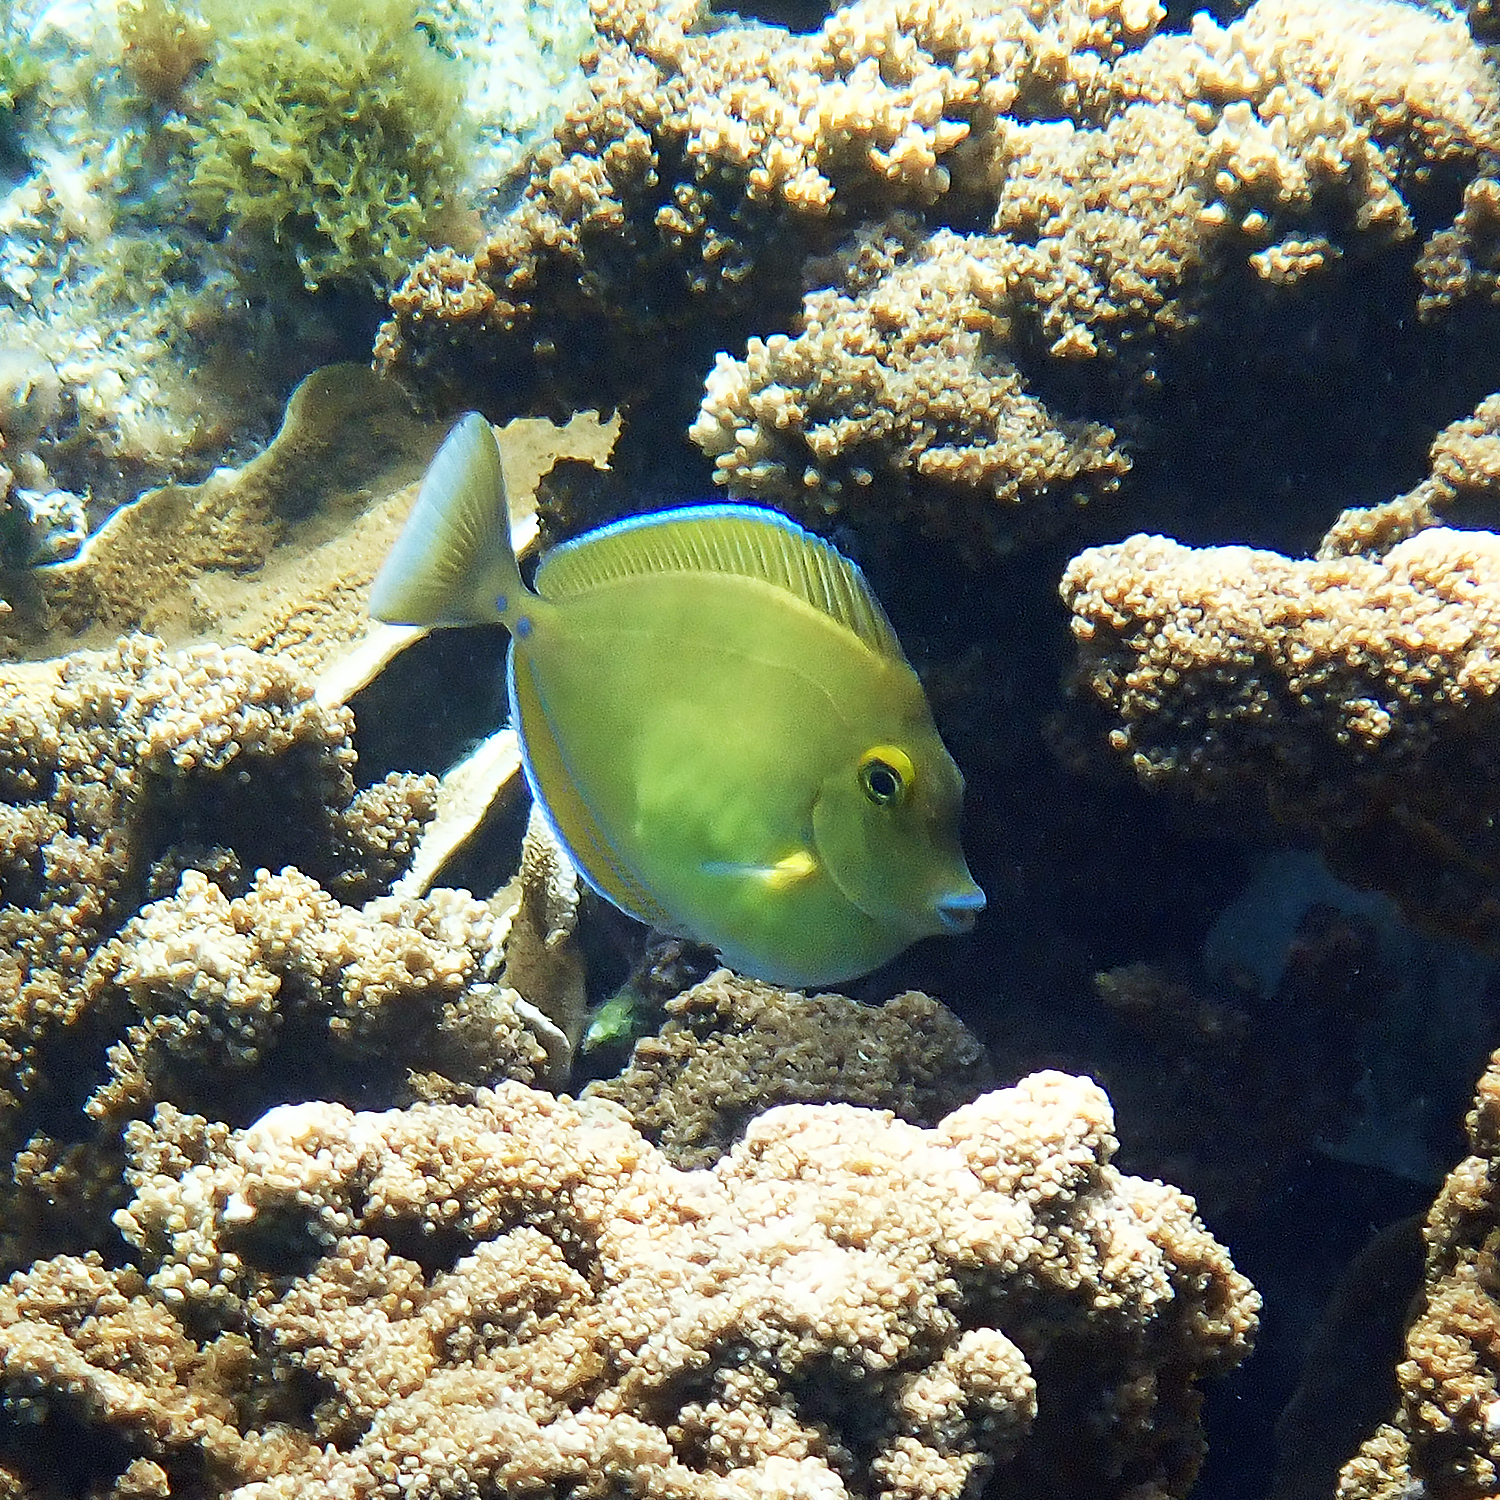
Naso unicornis (Bluespine Unicornfish)